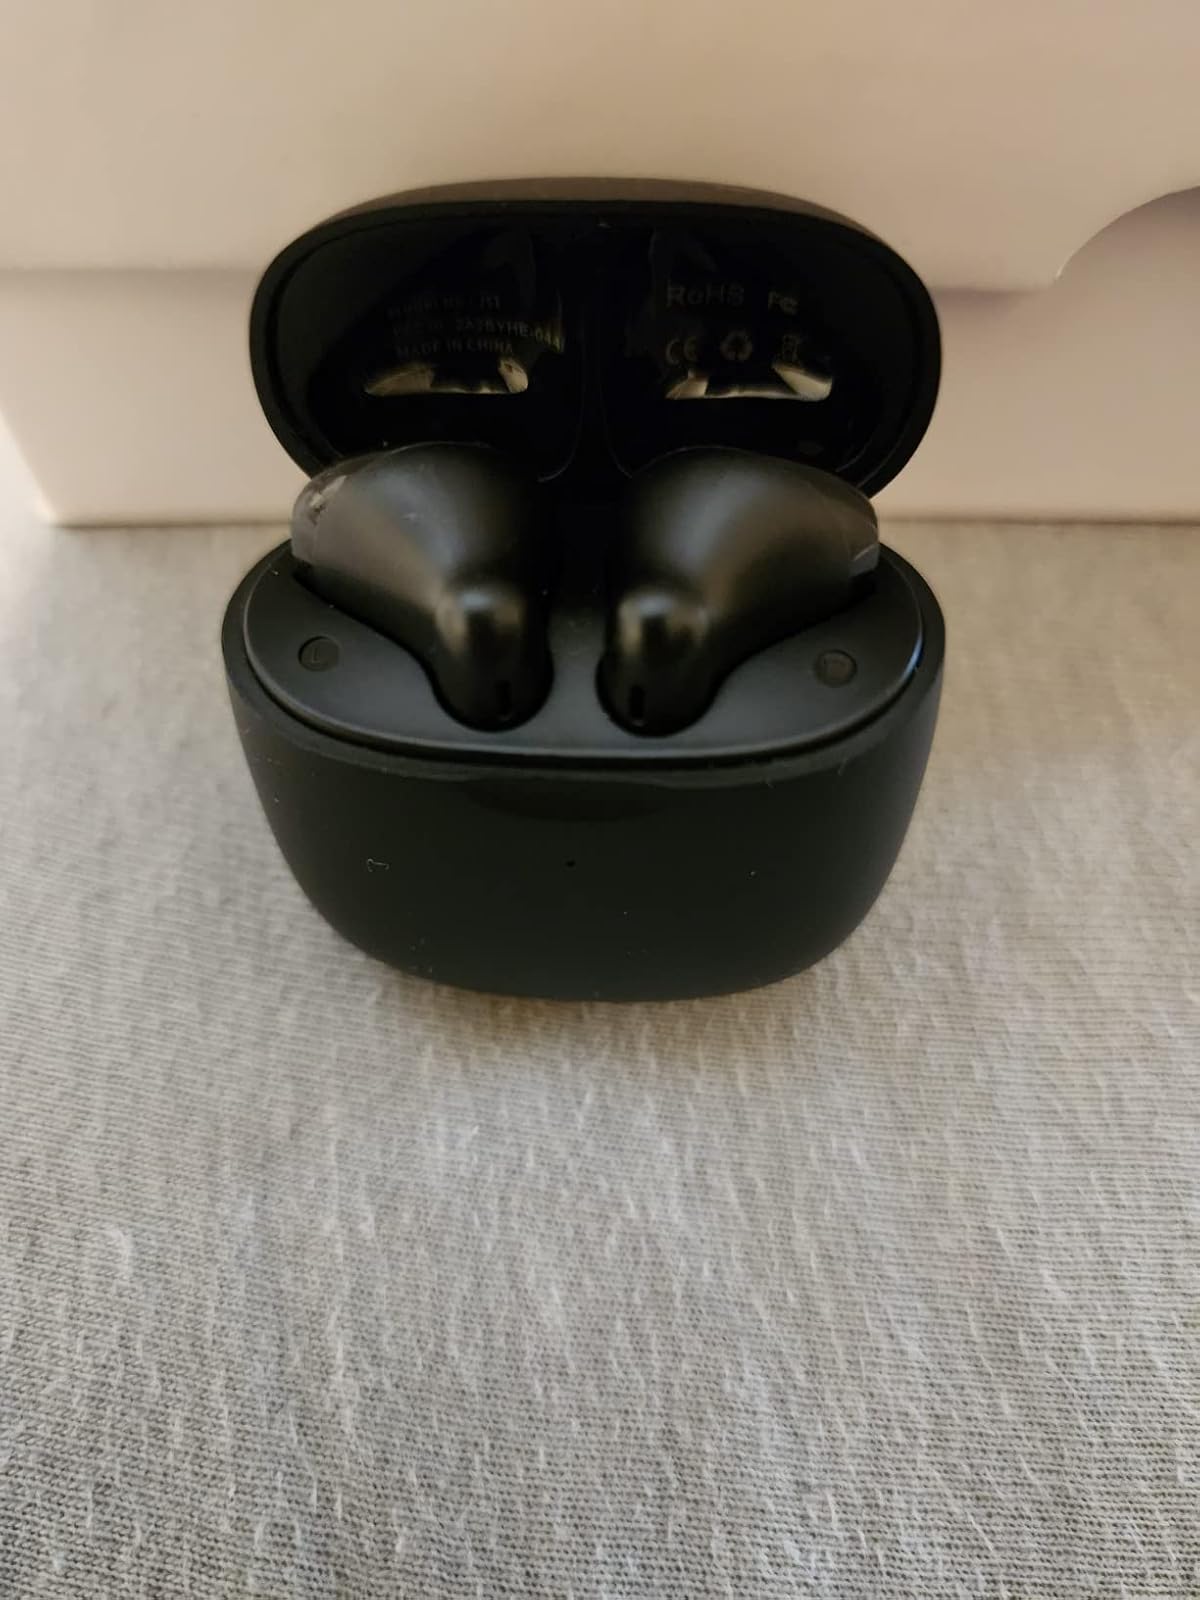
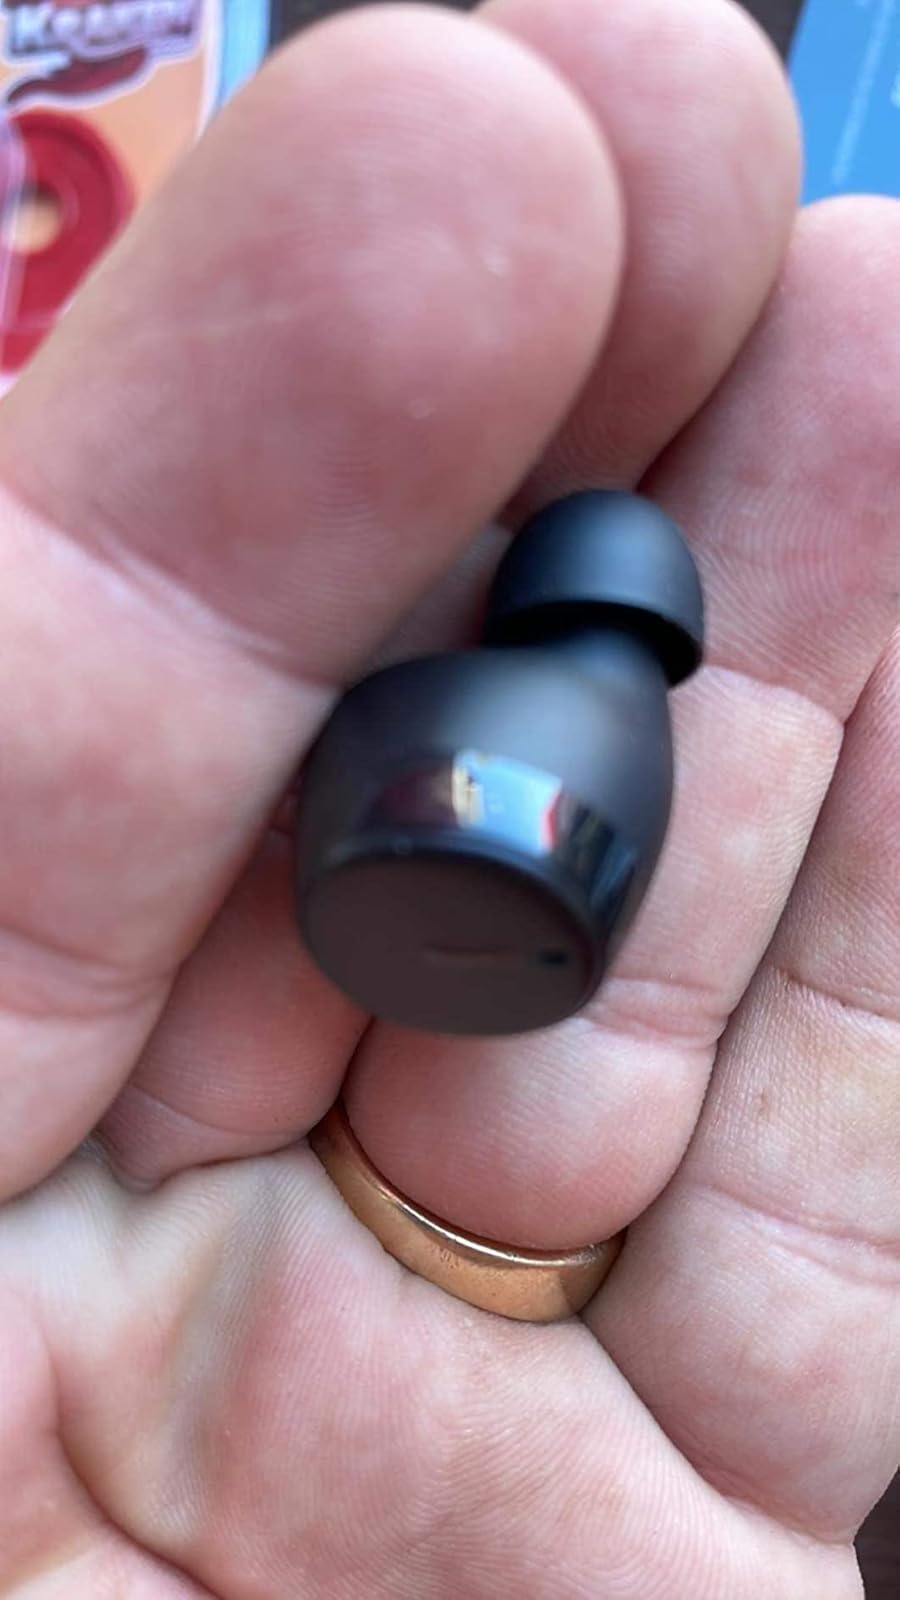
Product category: earbuds
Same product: no